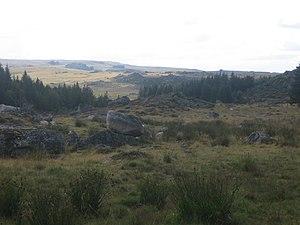
Aspect de la partie sud du plateau de l'Aubrac.
L’Évangile du serpent est un thriller écrit par Pierre Bordage, publié par le Diable Vauvert en 2001. Relecture moderne des Évangiles, il raconte le parcours de Vaï Ka'i, un prophète doué de facultés de guérison, à travers le récit de quatre personnes qui le côtoient : Mathias, Marc, Lucie et Yann. Vaï Ka'i met en péril le modèle de vie de la civilisation occidentale et il devient « l'homme à abattre » pour les dirigeants politiques, religieux et financiers français.
L'Aubrac est un haut plateau volcanique et granitique français situé dans le centre-sud du Massif central et aux confins des trois départements de l'Aveyron, du Cantal et de la Lozère. Il présente des ressemblances avec le Cézallier et on peut le rattacher comme lui aux hautes terres d'Auvergne. Il est bordé au nord-ouest par les monts du Cantal, à l'est par la Margeride et au sud par les plateaux calcaires des Grands Causses.